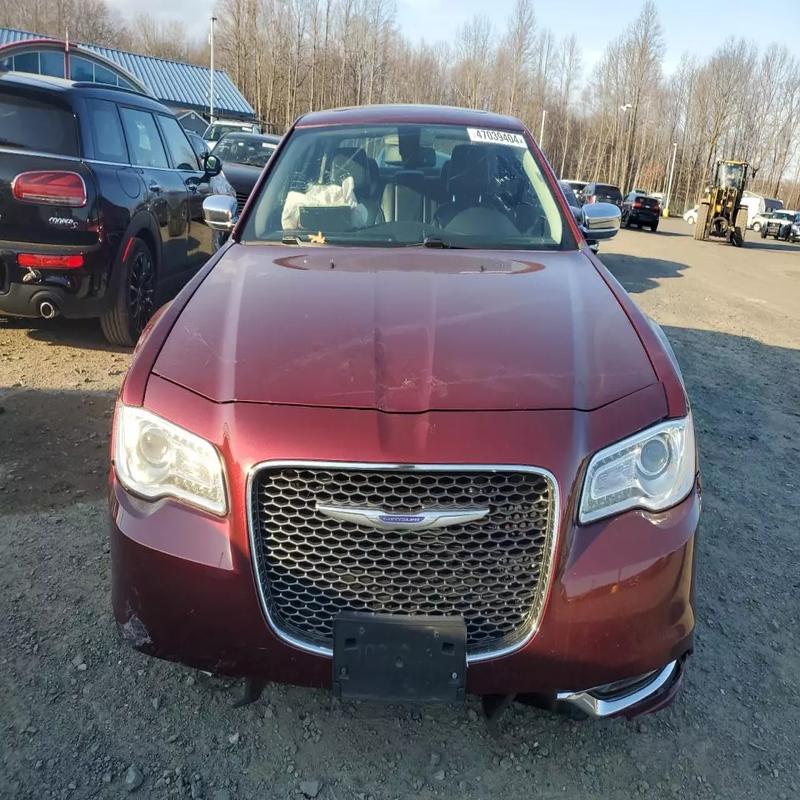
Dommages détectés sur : capot, aile avant droite, aile avant gauche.
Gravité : mineur